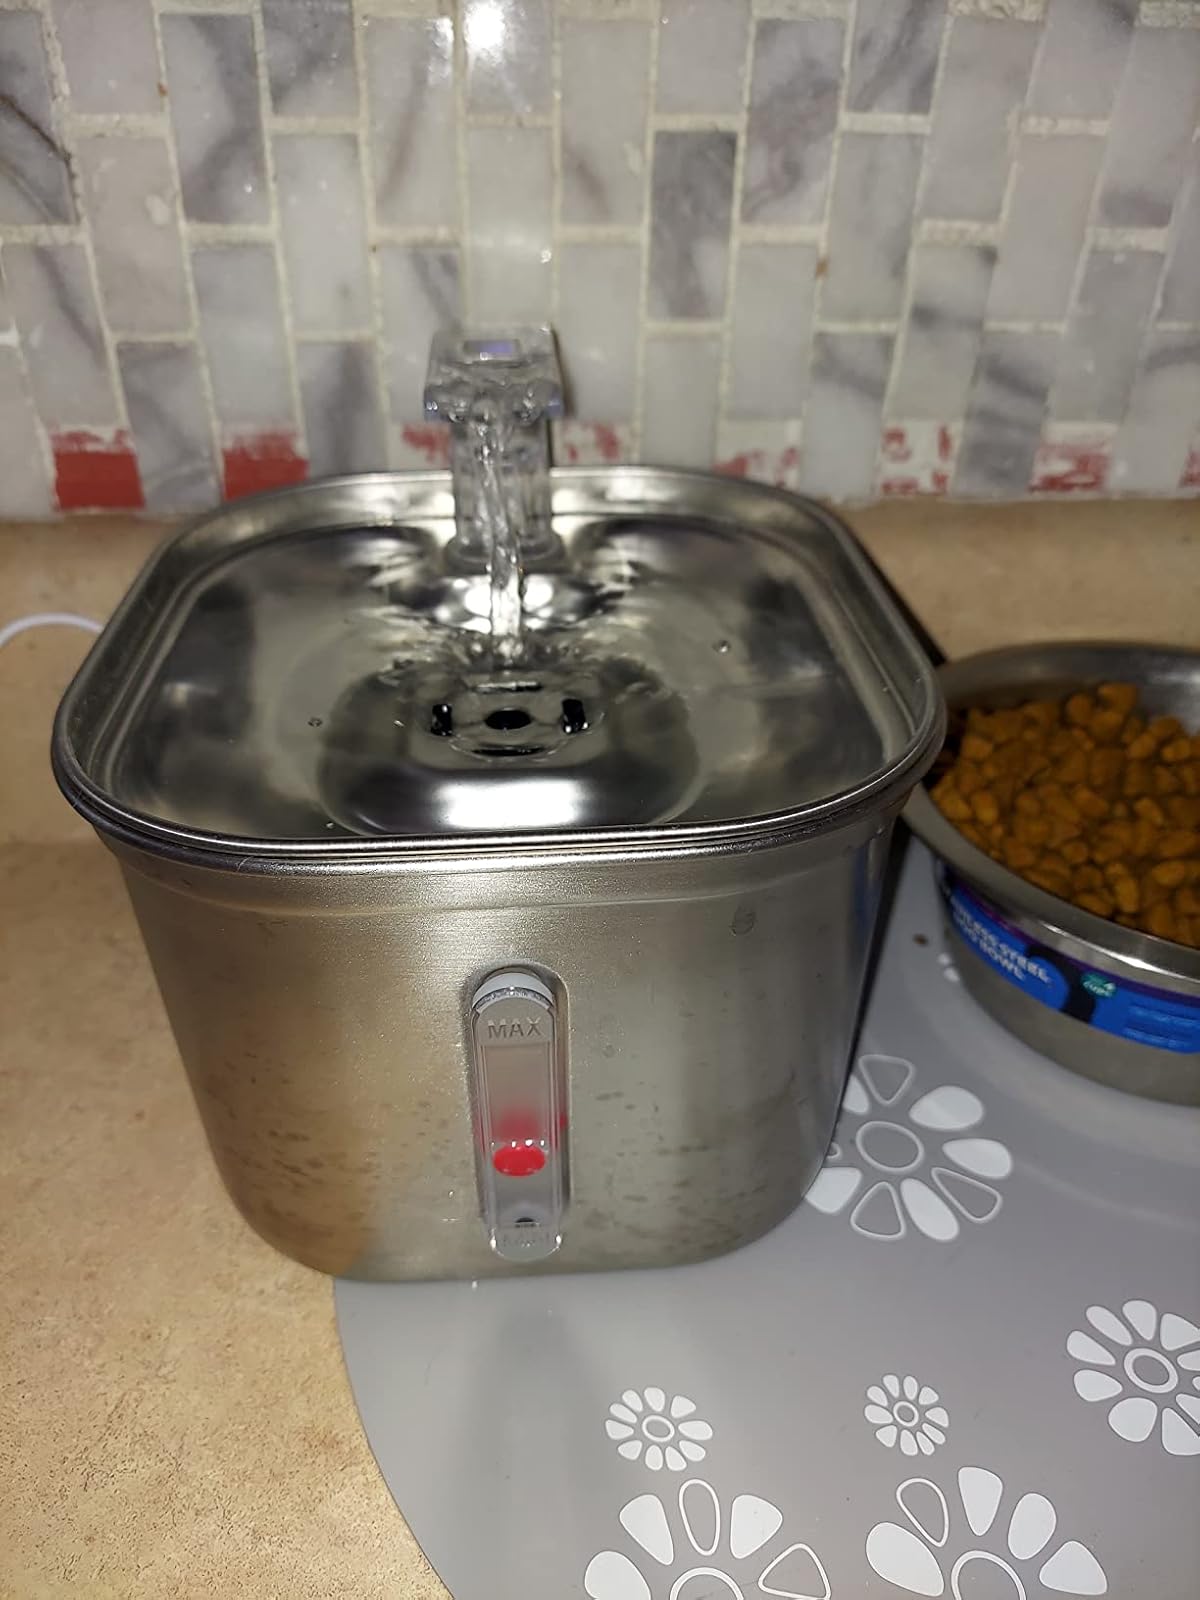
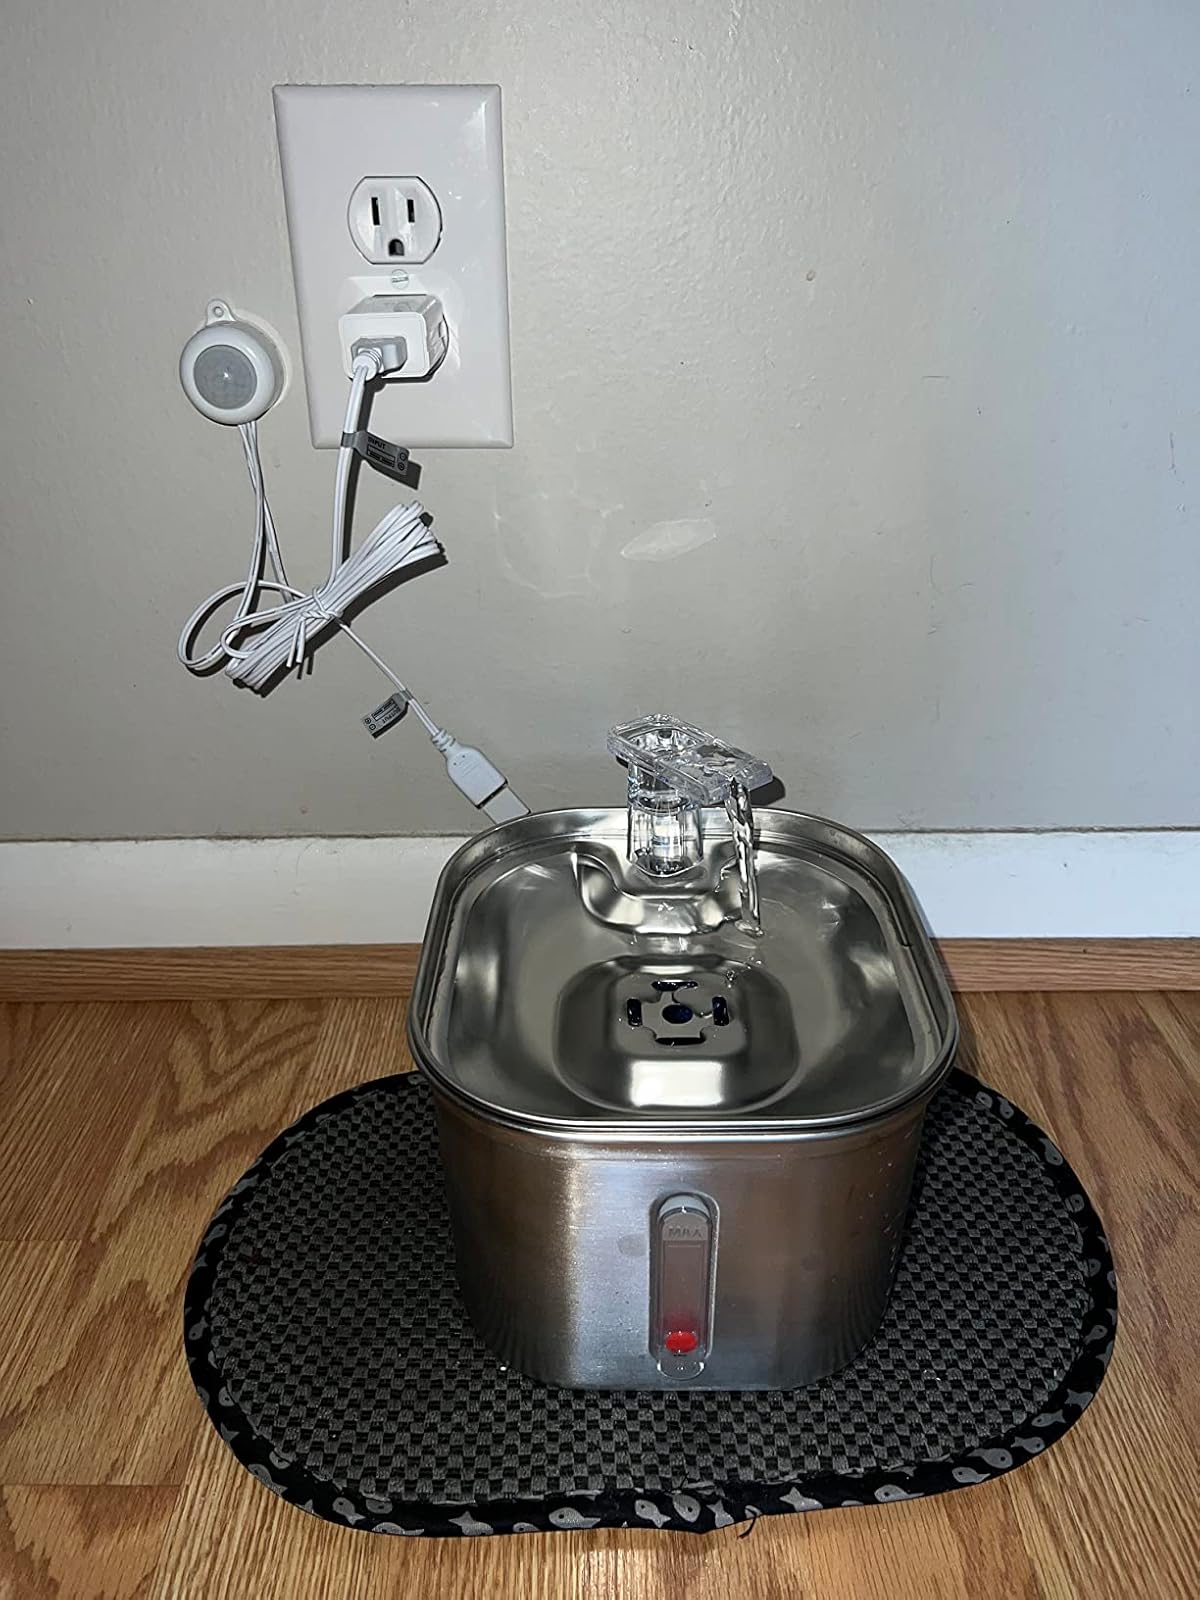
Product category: items_bowl
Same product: yes